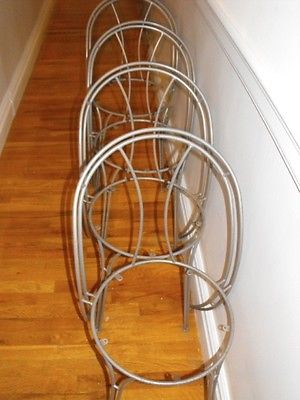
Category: chair